Lisa Ben

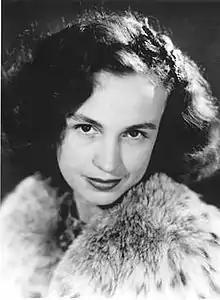

Edythe D. Eyde (November 7, 1921 – December 22, 2015) better known by her pen name Lisa Ben, was an American editor, author, active fantasy-fiction fan and fanzine contributor (often using the name Tigrina in these activities), and songwriter. She created the first known lesbian publication in North America, "Vice Versa". Ben produced the magazine for a year and distributed it locally in Los Angeles, California, in the late 1940s. She was also active in lesbian bars as a musician in the years following her involvement with "Vice Versa". Eyde has been recognized as a pioneer in the LGBT movement.